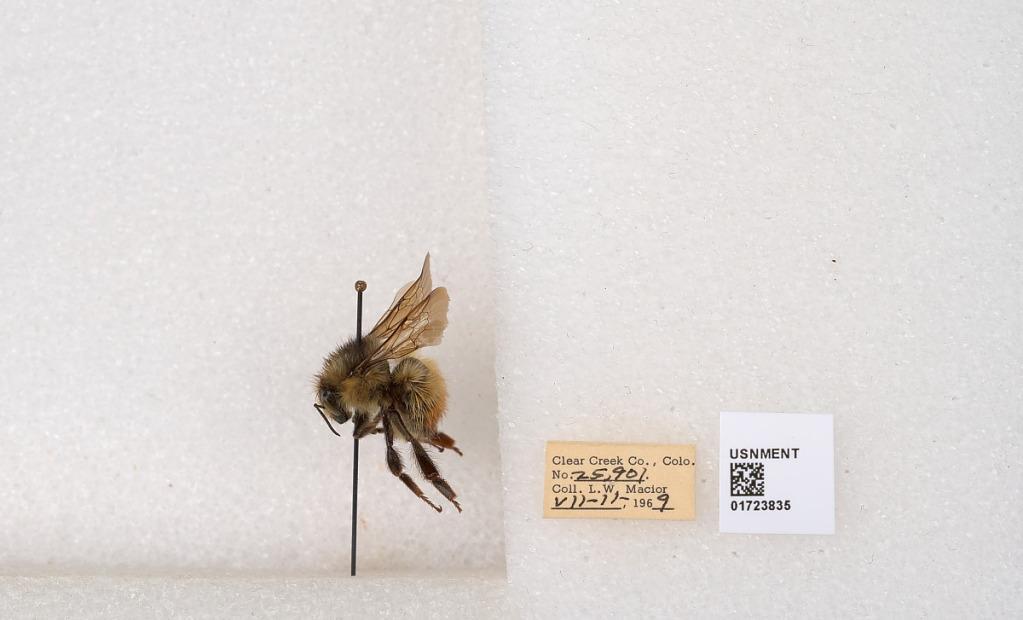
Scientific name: Bombus flavifrons Cresson
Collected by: L. Macior
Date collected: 1969-7-11
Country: United States
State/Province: Colorado
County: Clear Creek
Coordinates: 39.6891, -105.644